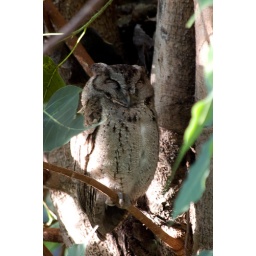
In a tree near the track of an elementary school's athletic field in Jhongsing Village, TW